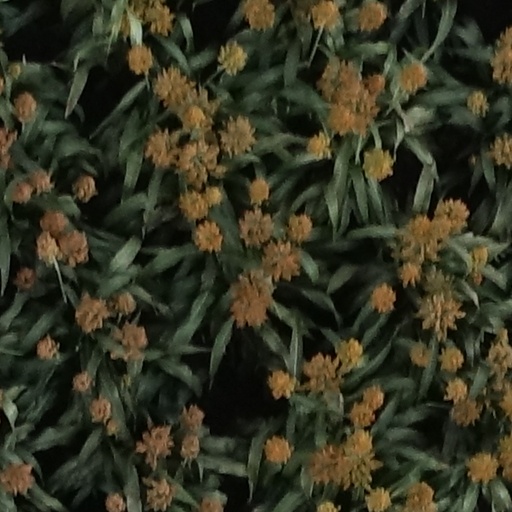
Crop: sorghum